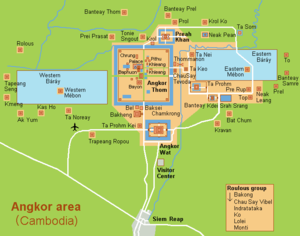
Angkor est un site archéologique du Cambodge composé d'un ensemble de ruines et d'aménagements hydrauliques qui fut une des capitales de l'Empire khmer, existant approximativement du IXᵉ au XVᵉ siècle.